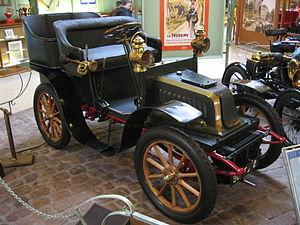
La Peugeot Type 56 est un tonneau automobile du constructeur Peugeot fabriqué en 1903, à l'époque du fondateur de la marque Armand Peugeot.